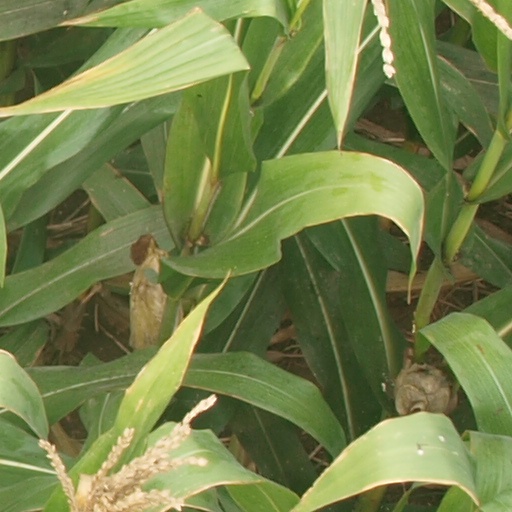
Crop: maize; corn